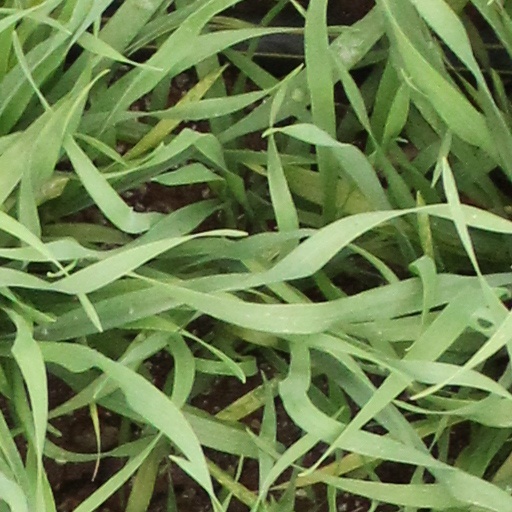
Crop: wheat